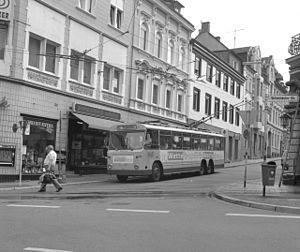
Le trolleybus de Solingen est un réseau de trolleybus qui dessert l'agglomération allemande de Solingen. C'est l'une des trois villes allemandes, avec Eberswalde et Esslingen am Neckar, à être actuellement dotée d'un tel réseau.